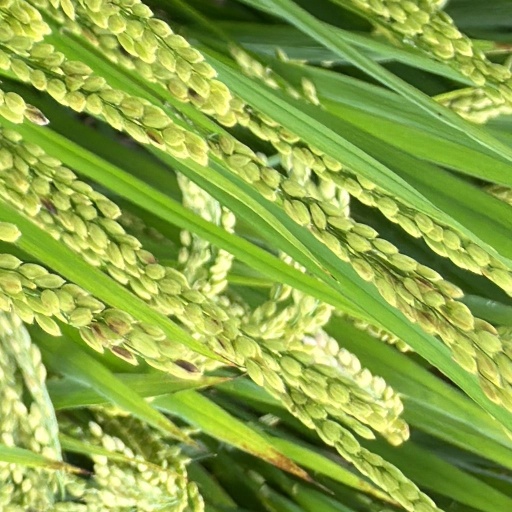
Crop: rice